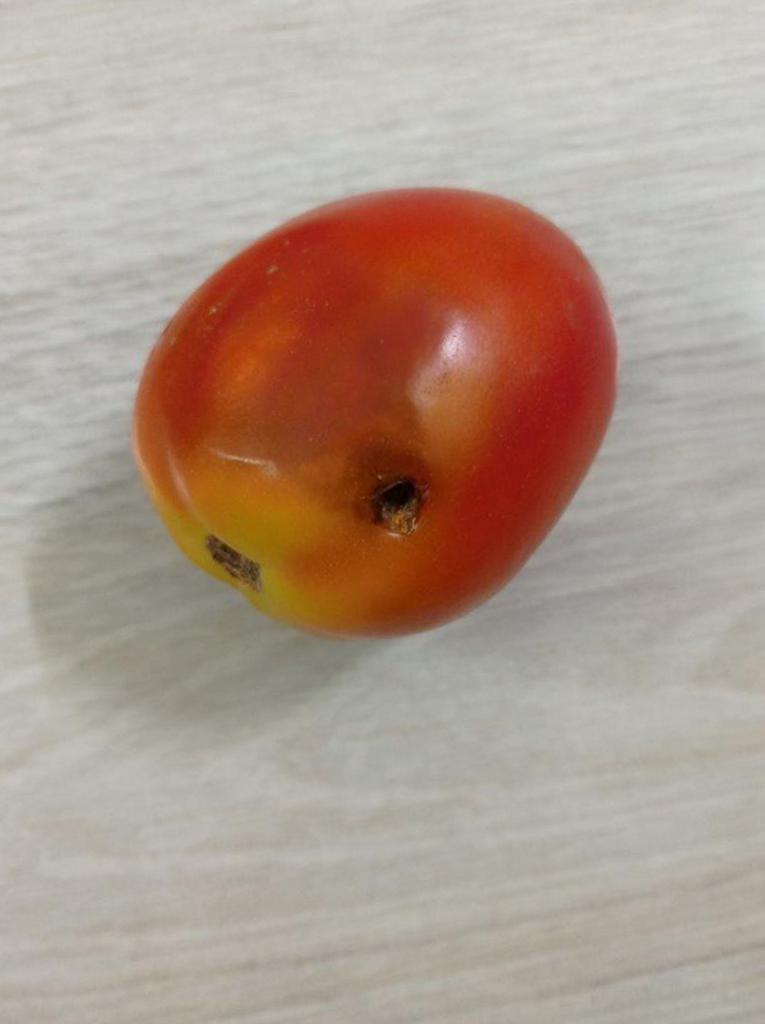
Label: Rotten